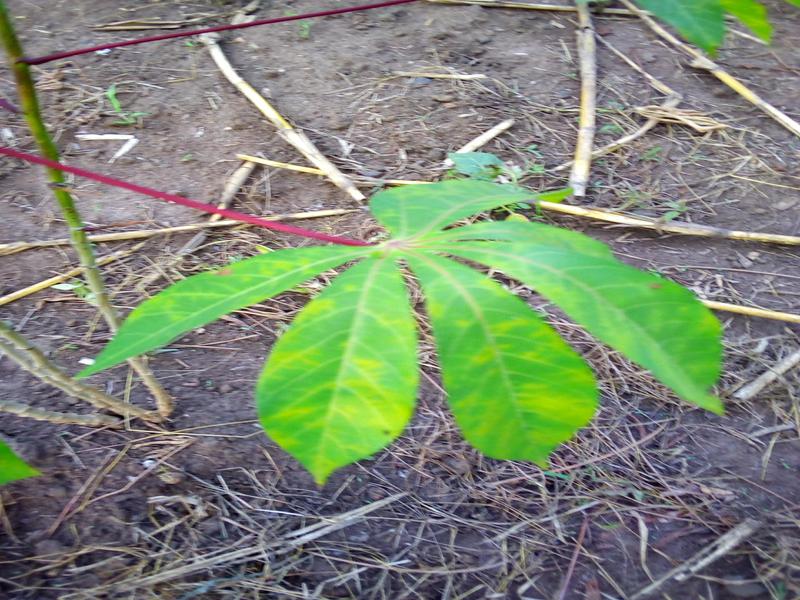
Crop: cassava
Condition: brown_streak_disease